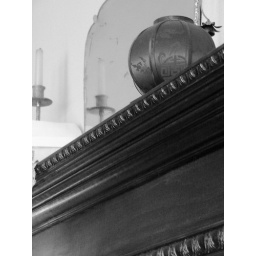
A view from my favorite sitting spot in our house